Jalapeño

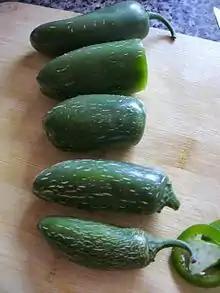
Jalapeño peppers

The jalapeño is variously named "huachinango", for the ripe red jalapeño, and "chile gordo" (meaning "fat chili pepper") also known as "cuaresmeño".